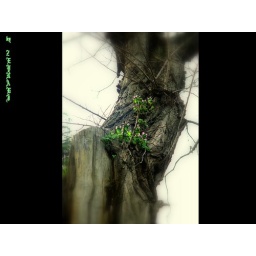
flower in tree